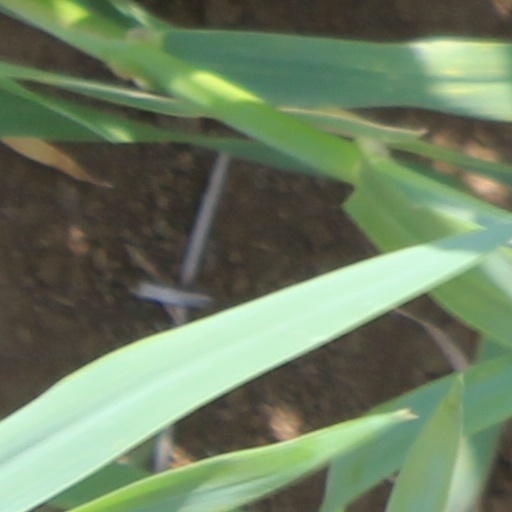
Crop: wheat